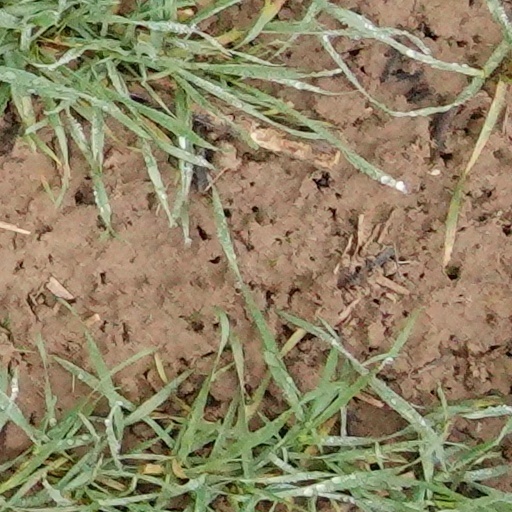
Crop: wheat